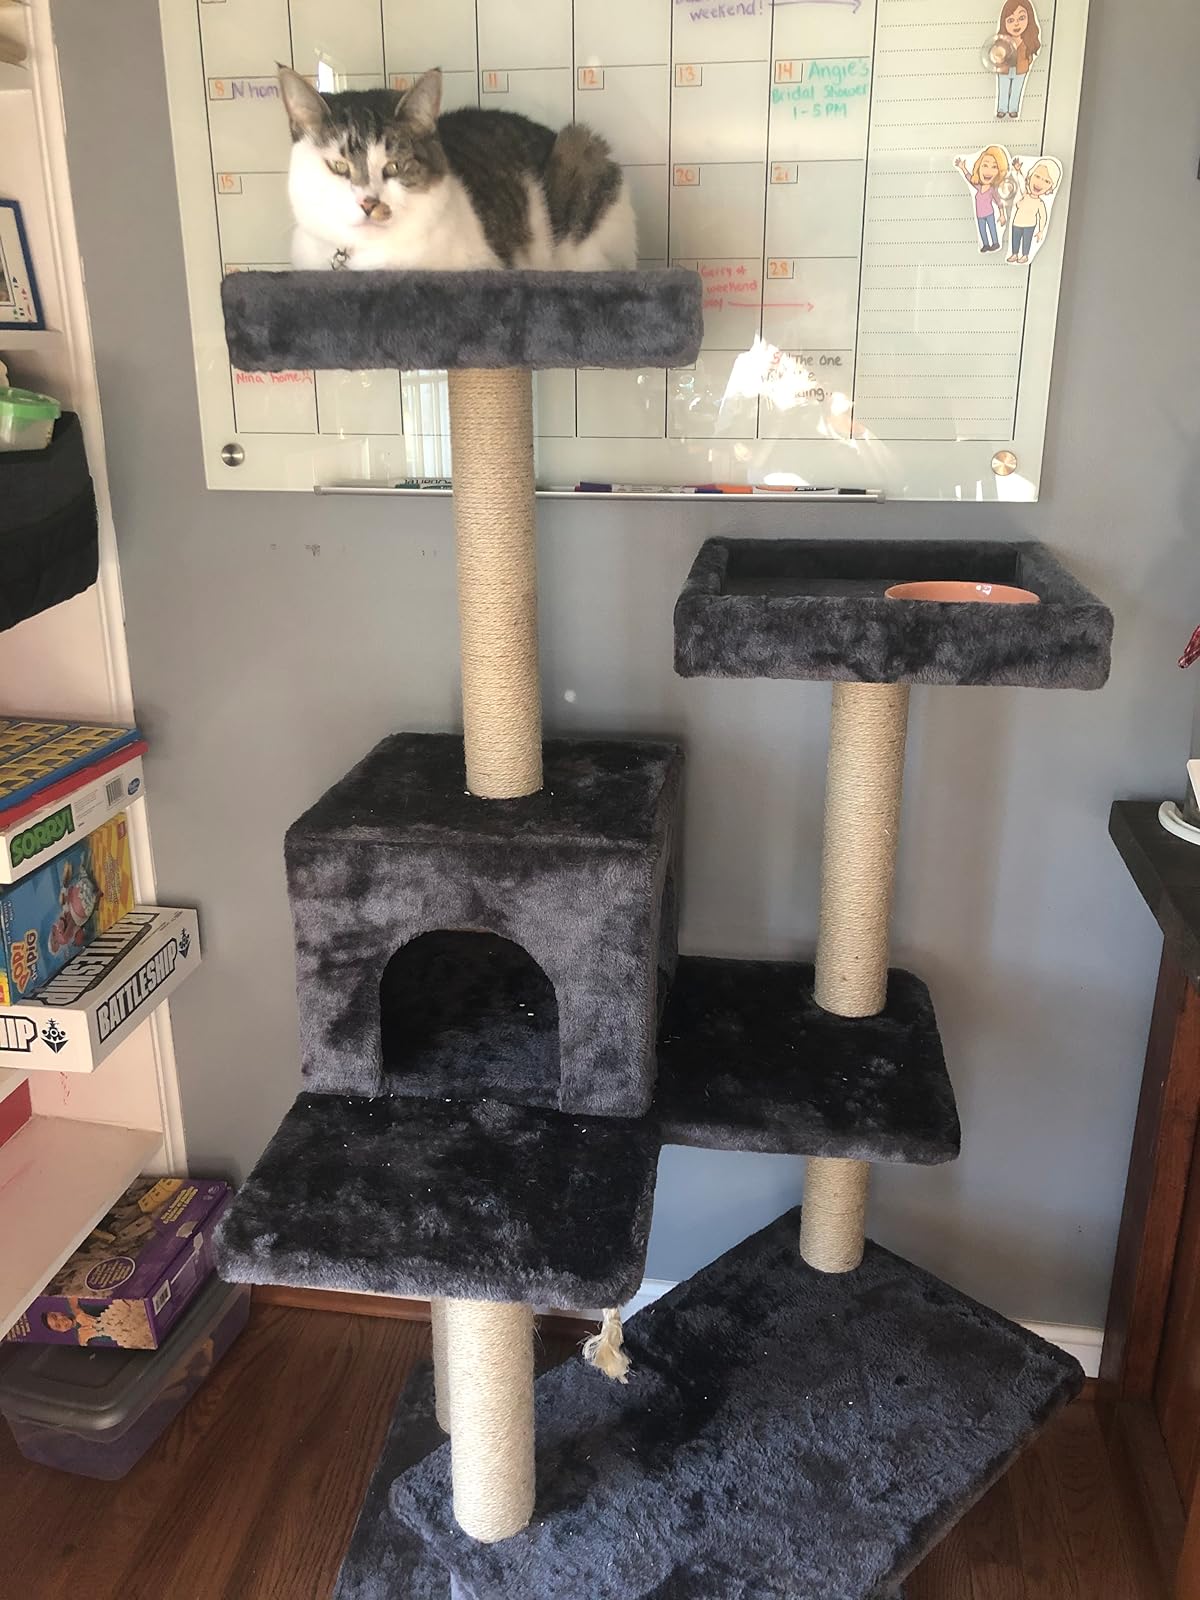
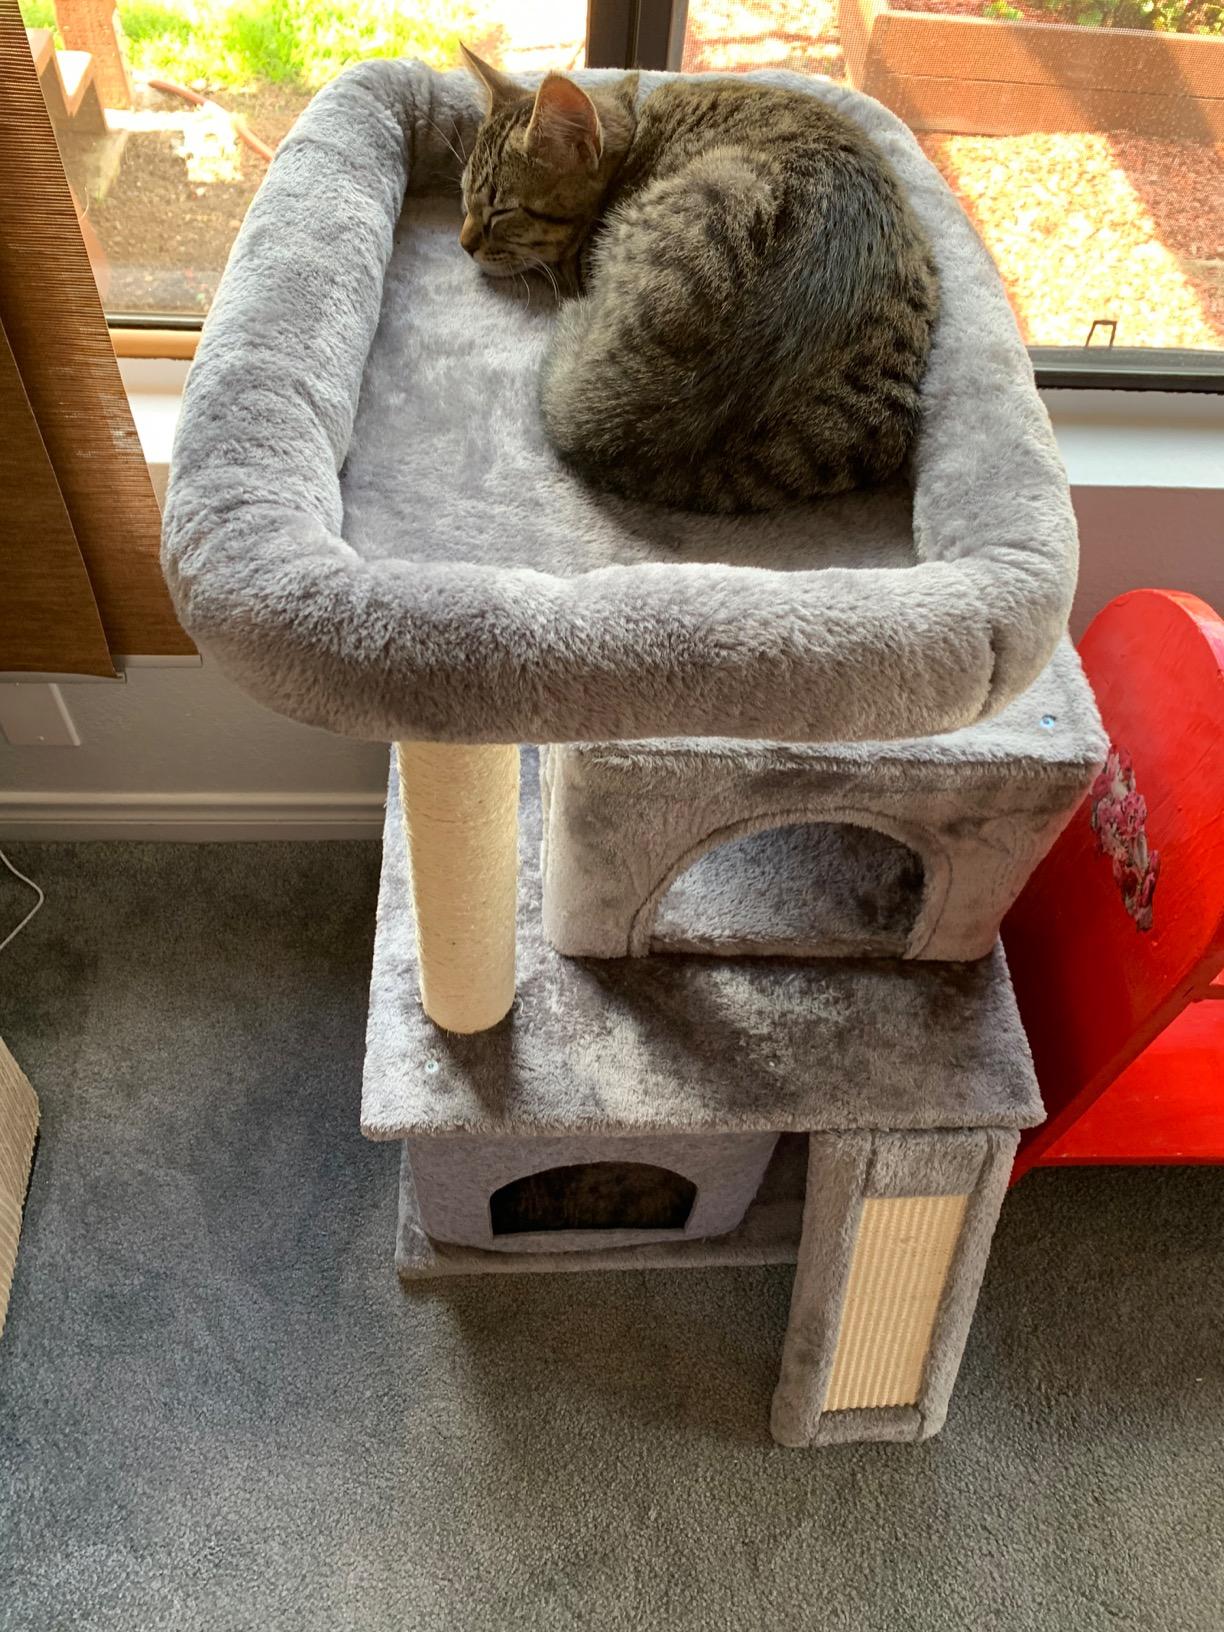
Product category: items_cat tree
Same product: no